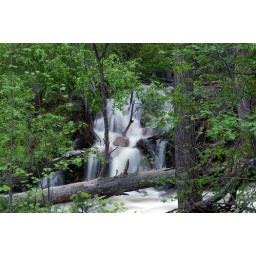
This is pine creek below the water fall in southern utah. view large